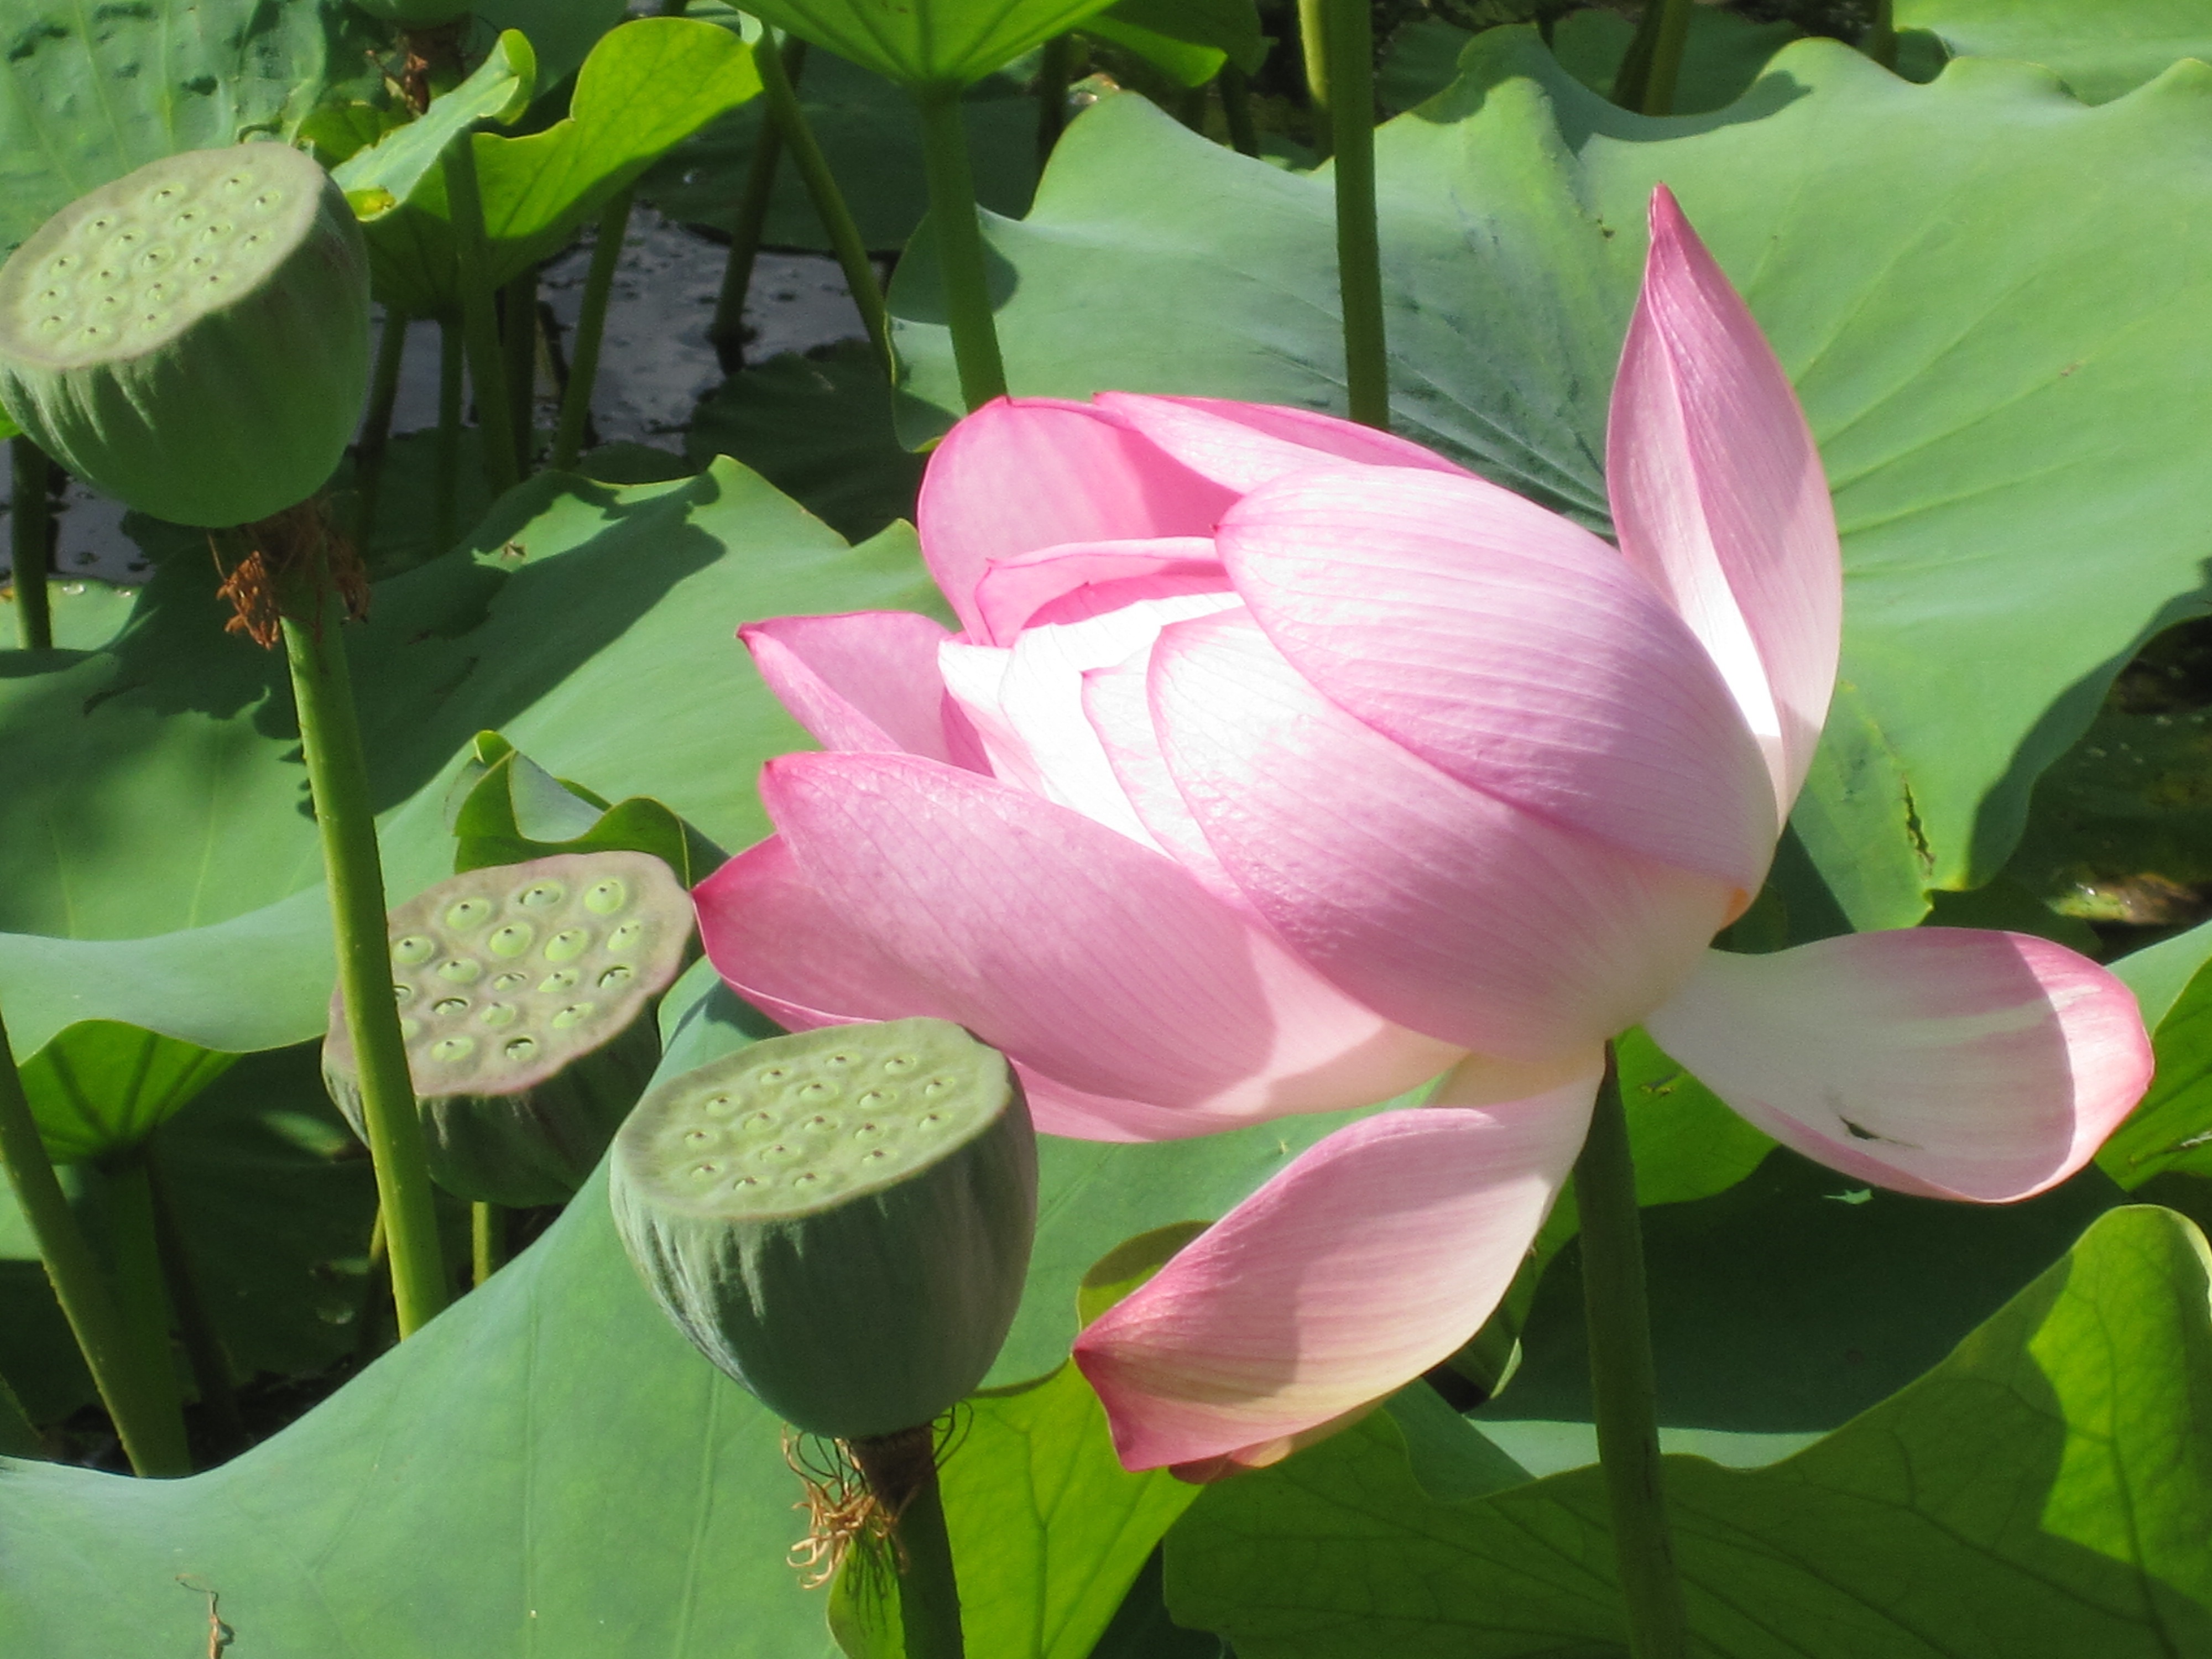
water, plant, flower, petal, bloom, botany, blooming, aquatic, sacred lotus, aquatic plant, flora, lotus, flowering plant, land plant, lotus family, proteales